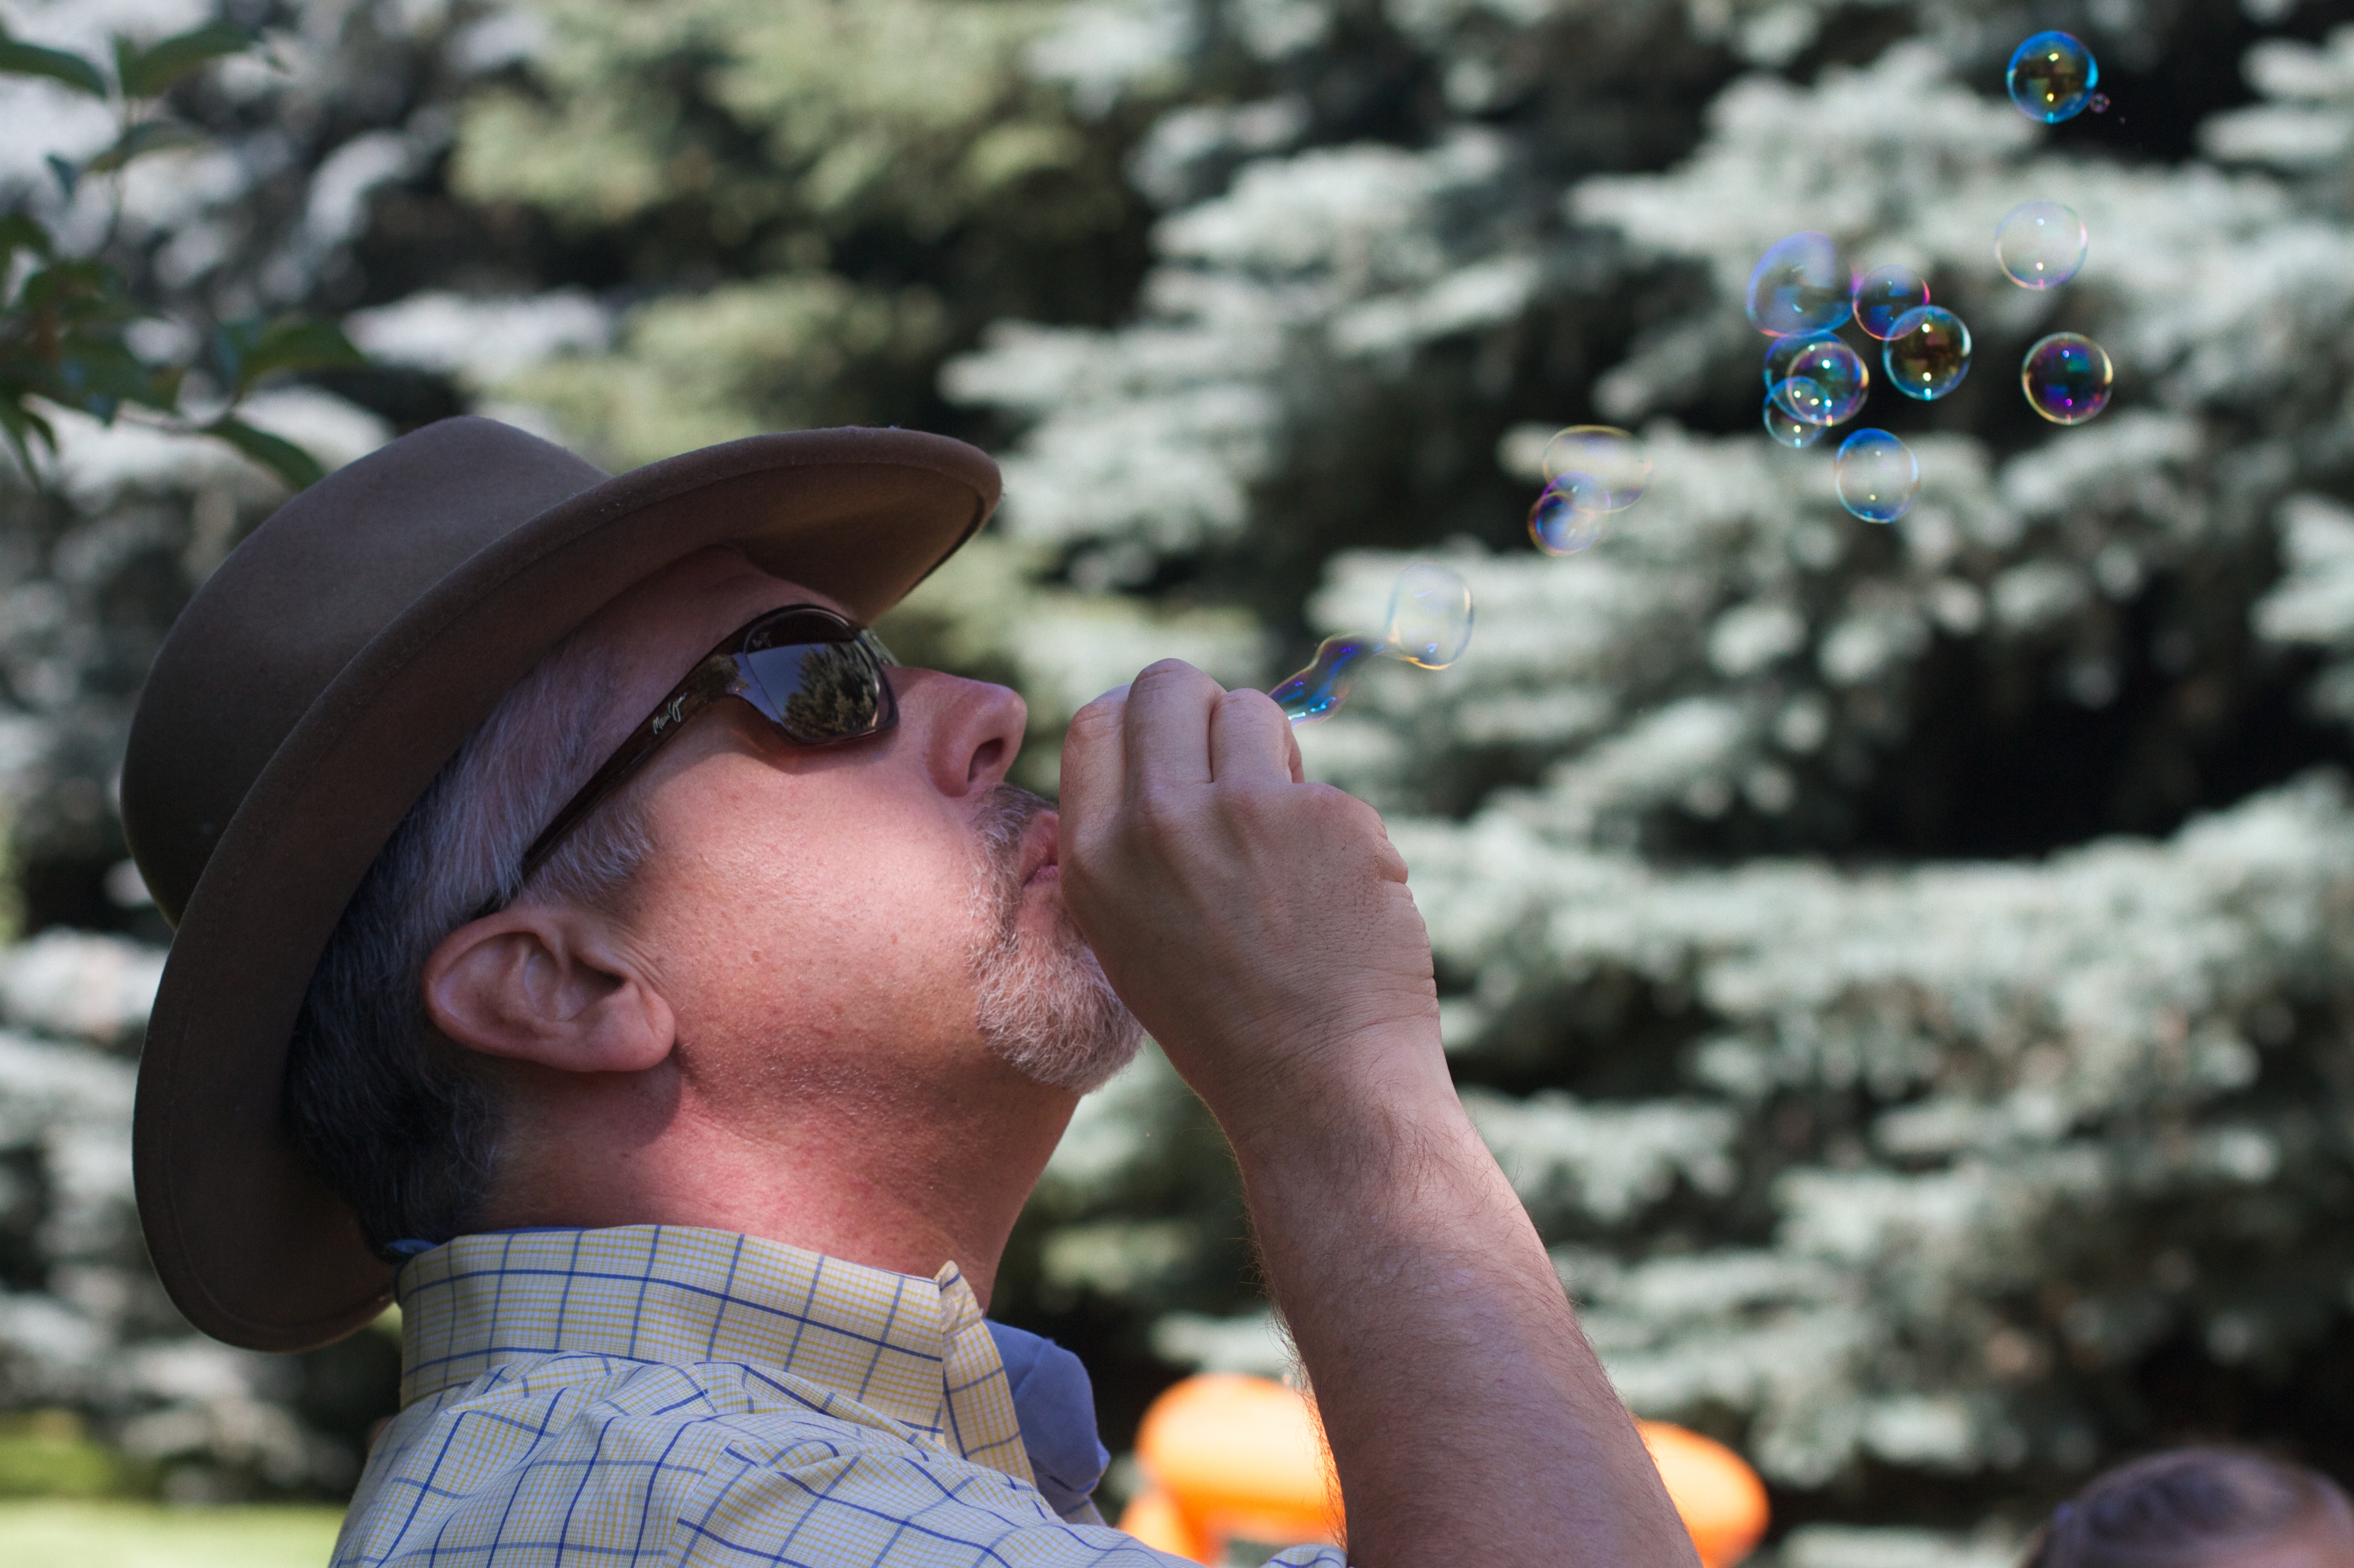
photography, flower, spring, child, blue, season, fun, sunglasses, glasses, photograph, image